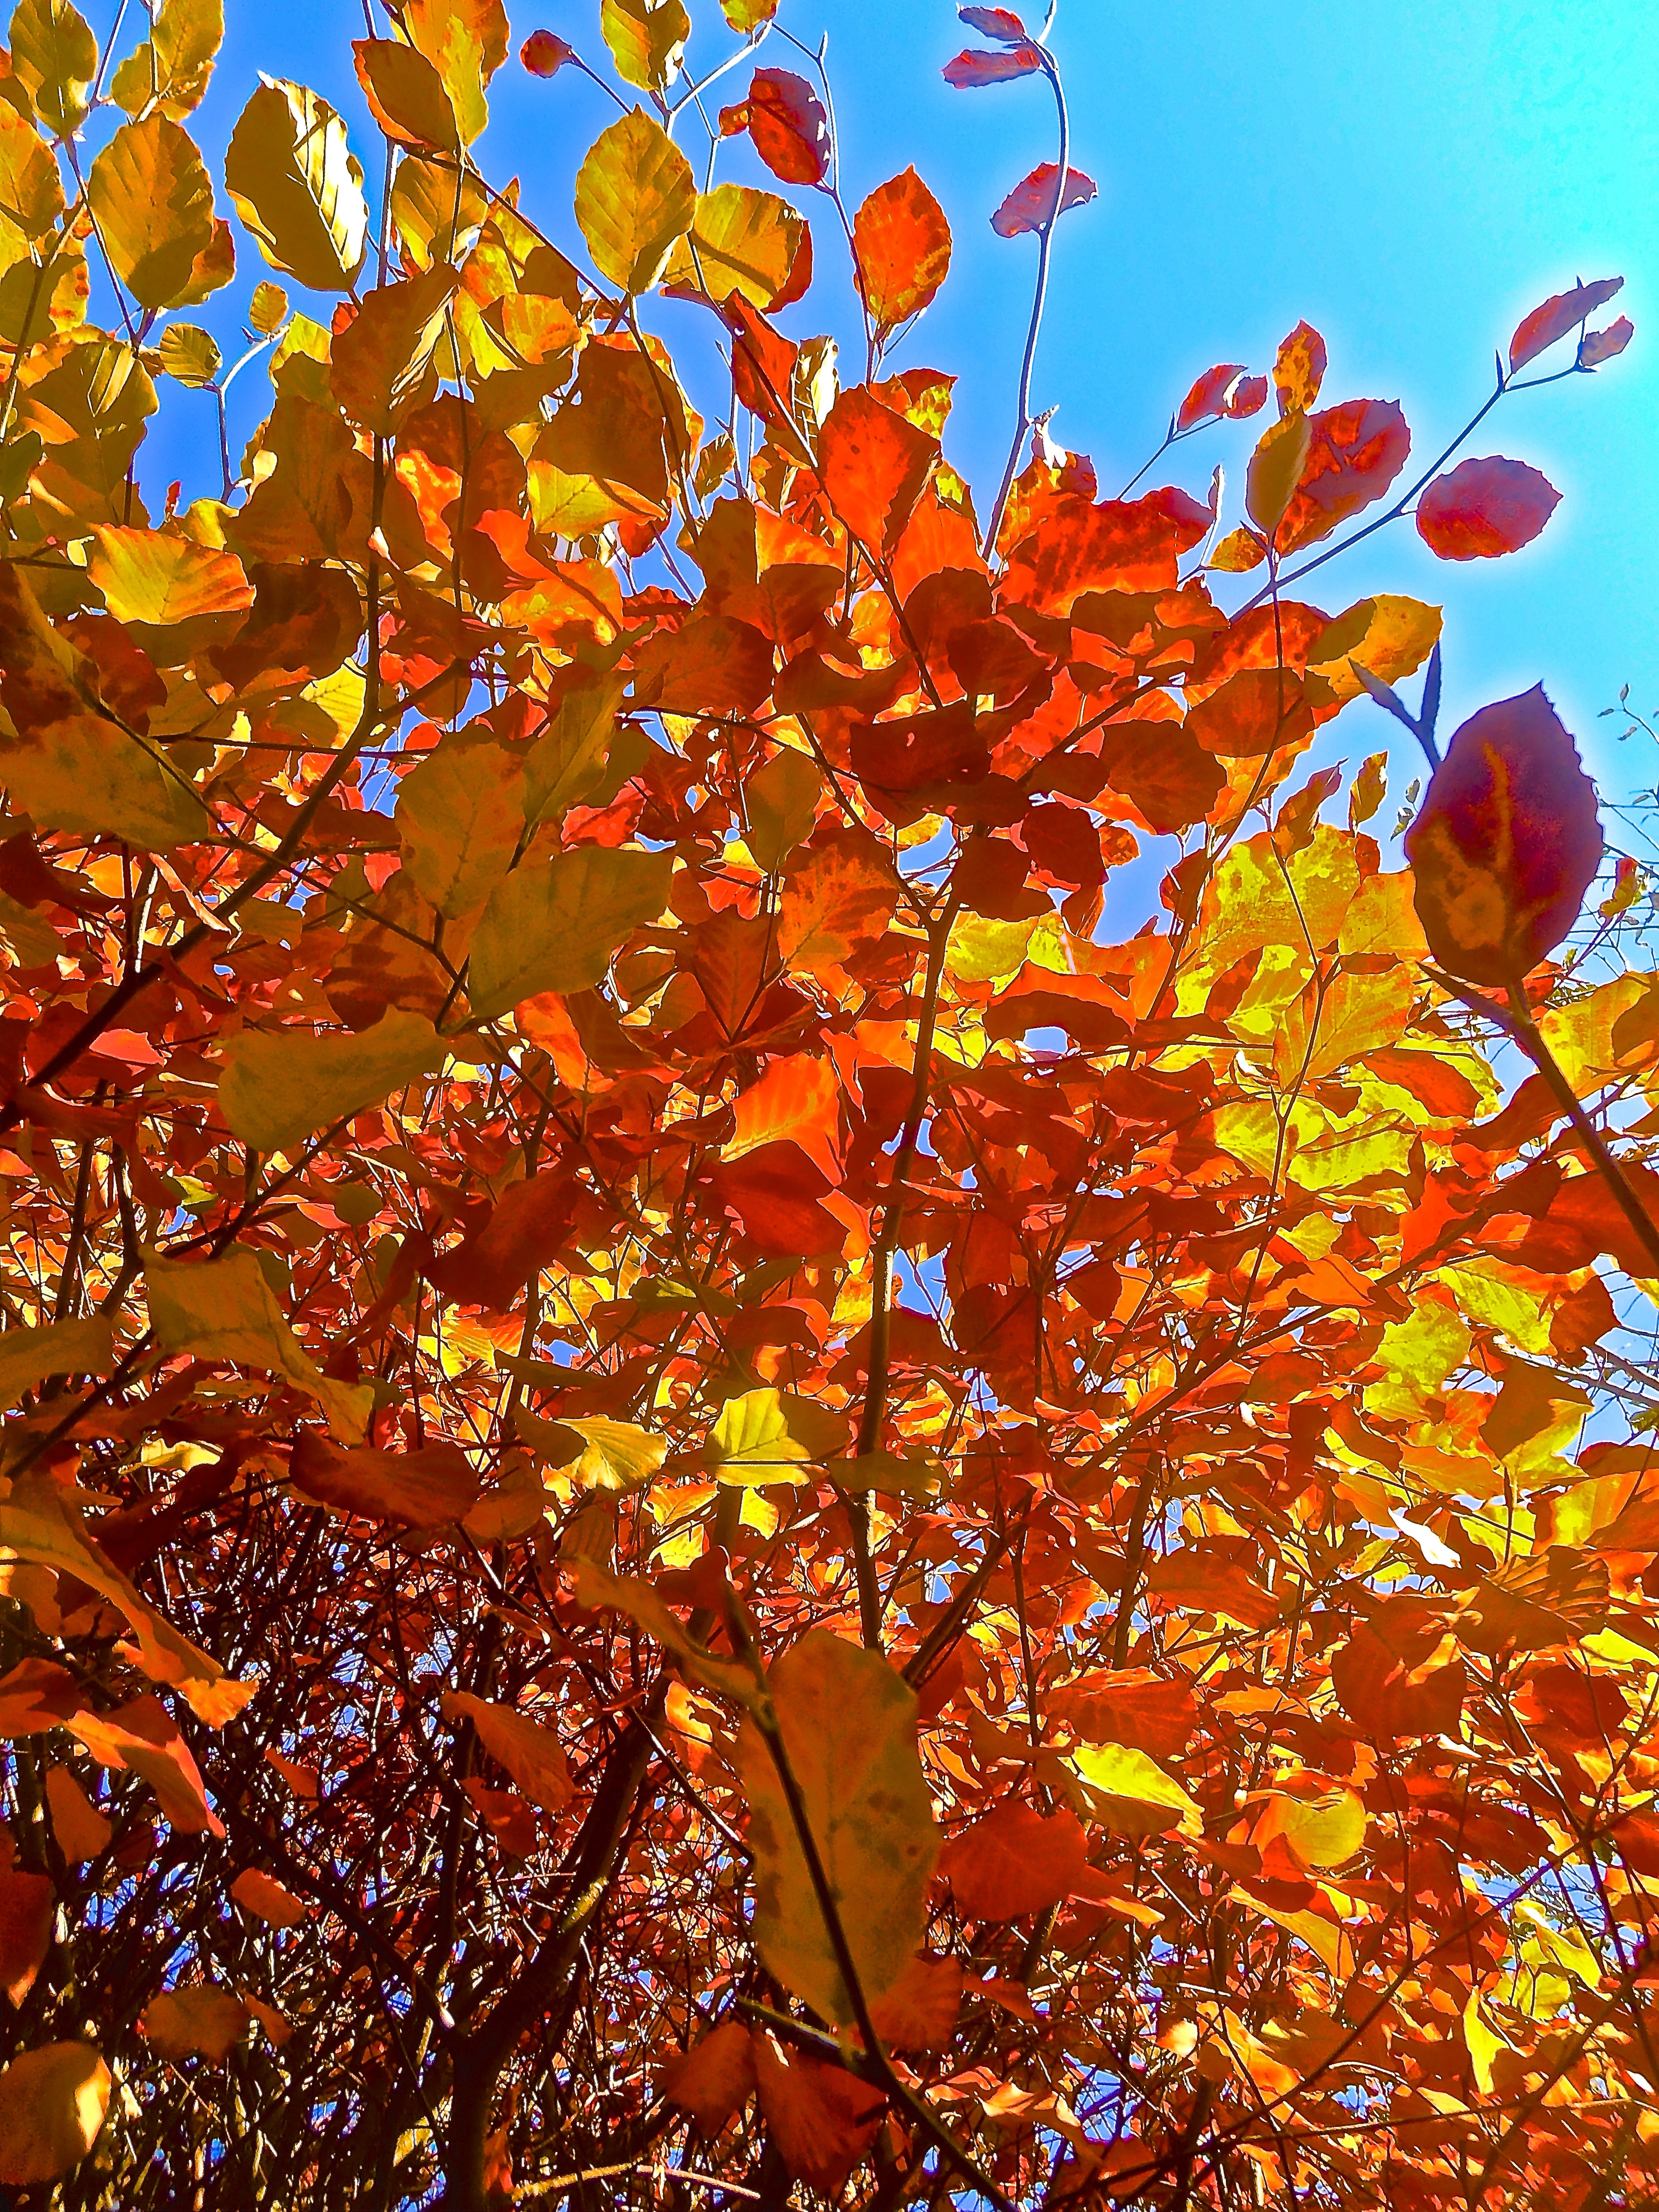
tree, branch, plant, sunlight, leaf, flower, bush, foliage, orange, autumn, yellow, season, maple tree, deciduous, flowering plant, woody plant, land plant